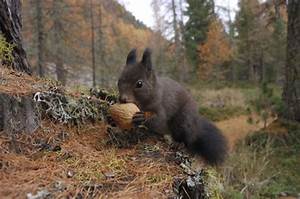
Label: squirrel